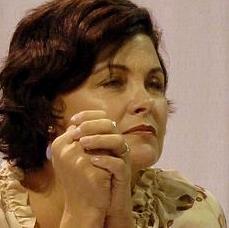
Age: 46